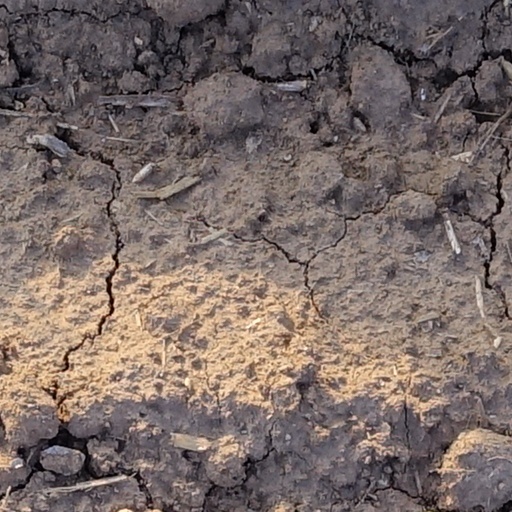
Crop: wheat